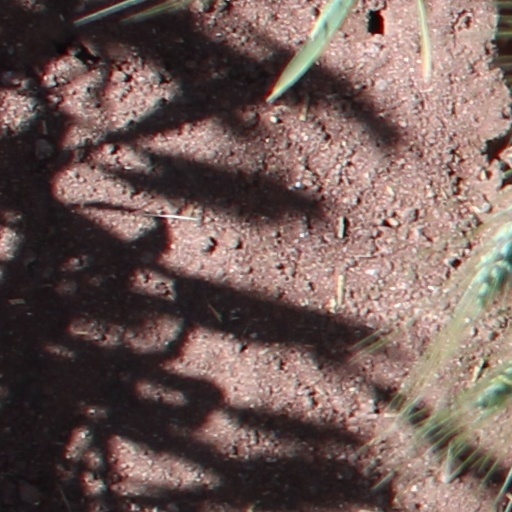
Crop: wheat